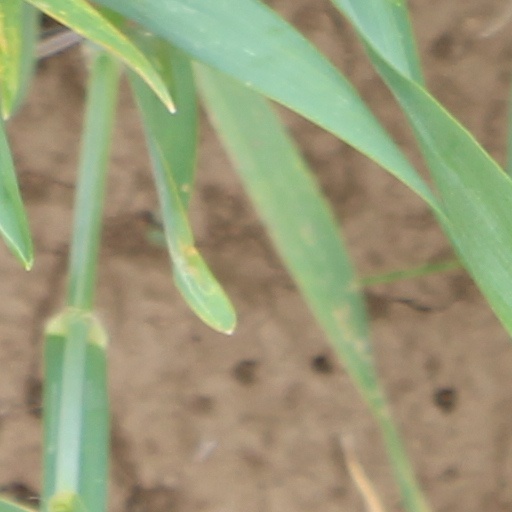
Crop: wheat